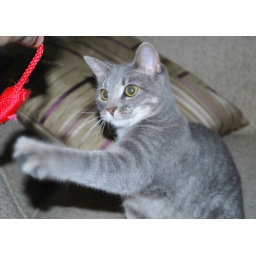
She is on the couch playing with her red catnip mouse (Ron is holding it). Taken by Ron.